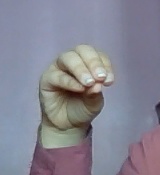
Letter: ha